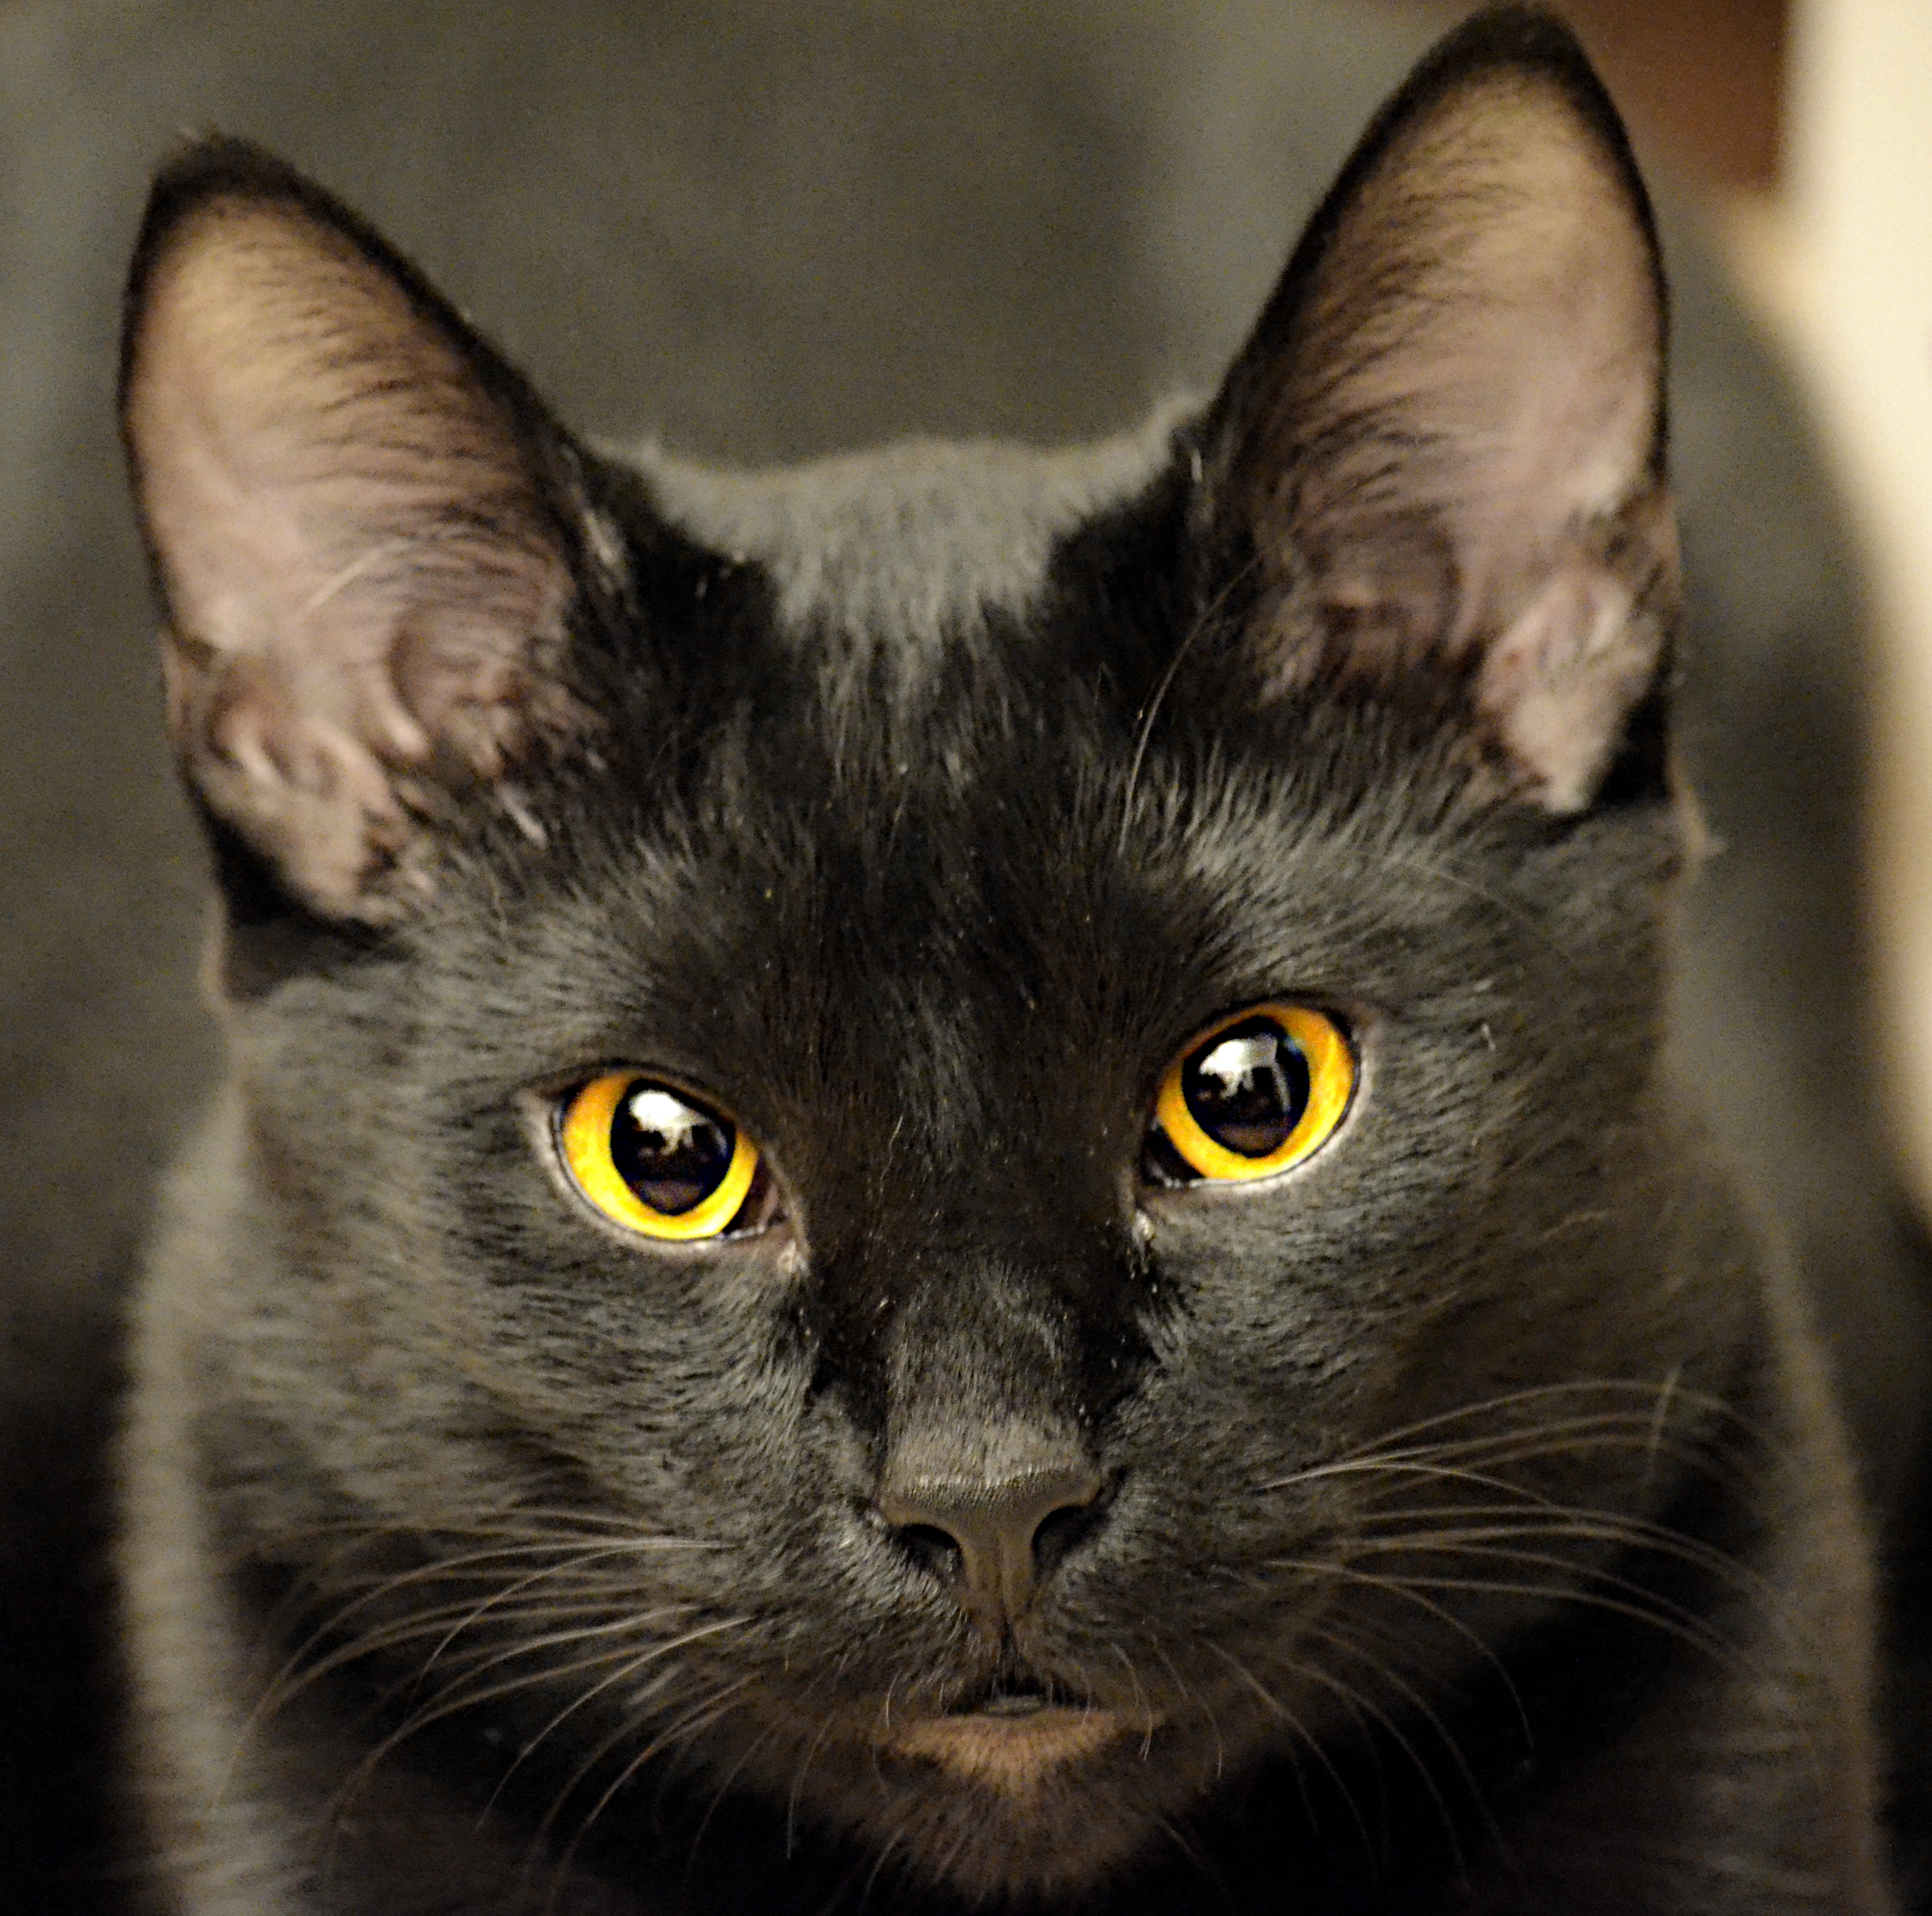
animal, cute, love, pet, fur, young, cat, feline, mammal, care, black cat, predator, black, closeup, fauna, smiling, close up, eyes, whiskers, fun, kitty, snout, vertebrate, domestic, bombay, burmese, european shorthair, chartreux, russian blue, korat, small to medium sized cats, cat like mammal, carnivoran, nebelung, domestic short haired cat